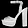
Label: Sandal